Thore Myrvang

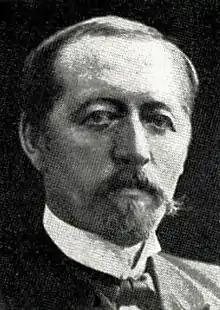
Portrait of Thore Embretsen Myrvang

Thore Embretsen Myrvang (21 January 1858 – 9 July 1939) was a Norwegian educator and politician for the Liberal Party and the Labour Democrats.